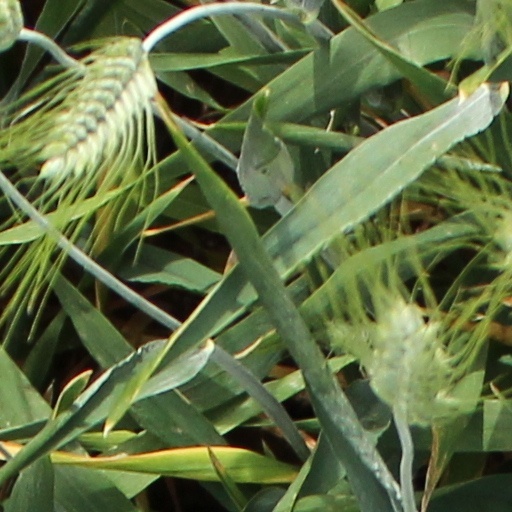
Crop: wheat